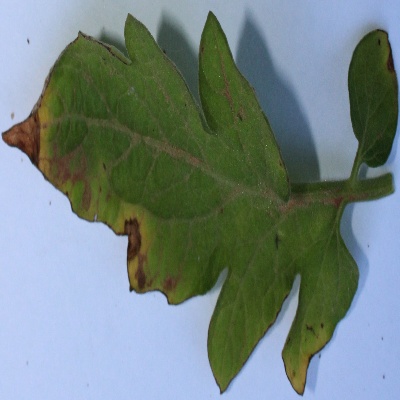
Crop: Tomato
Condition: leaf blight